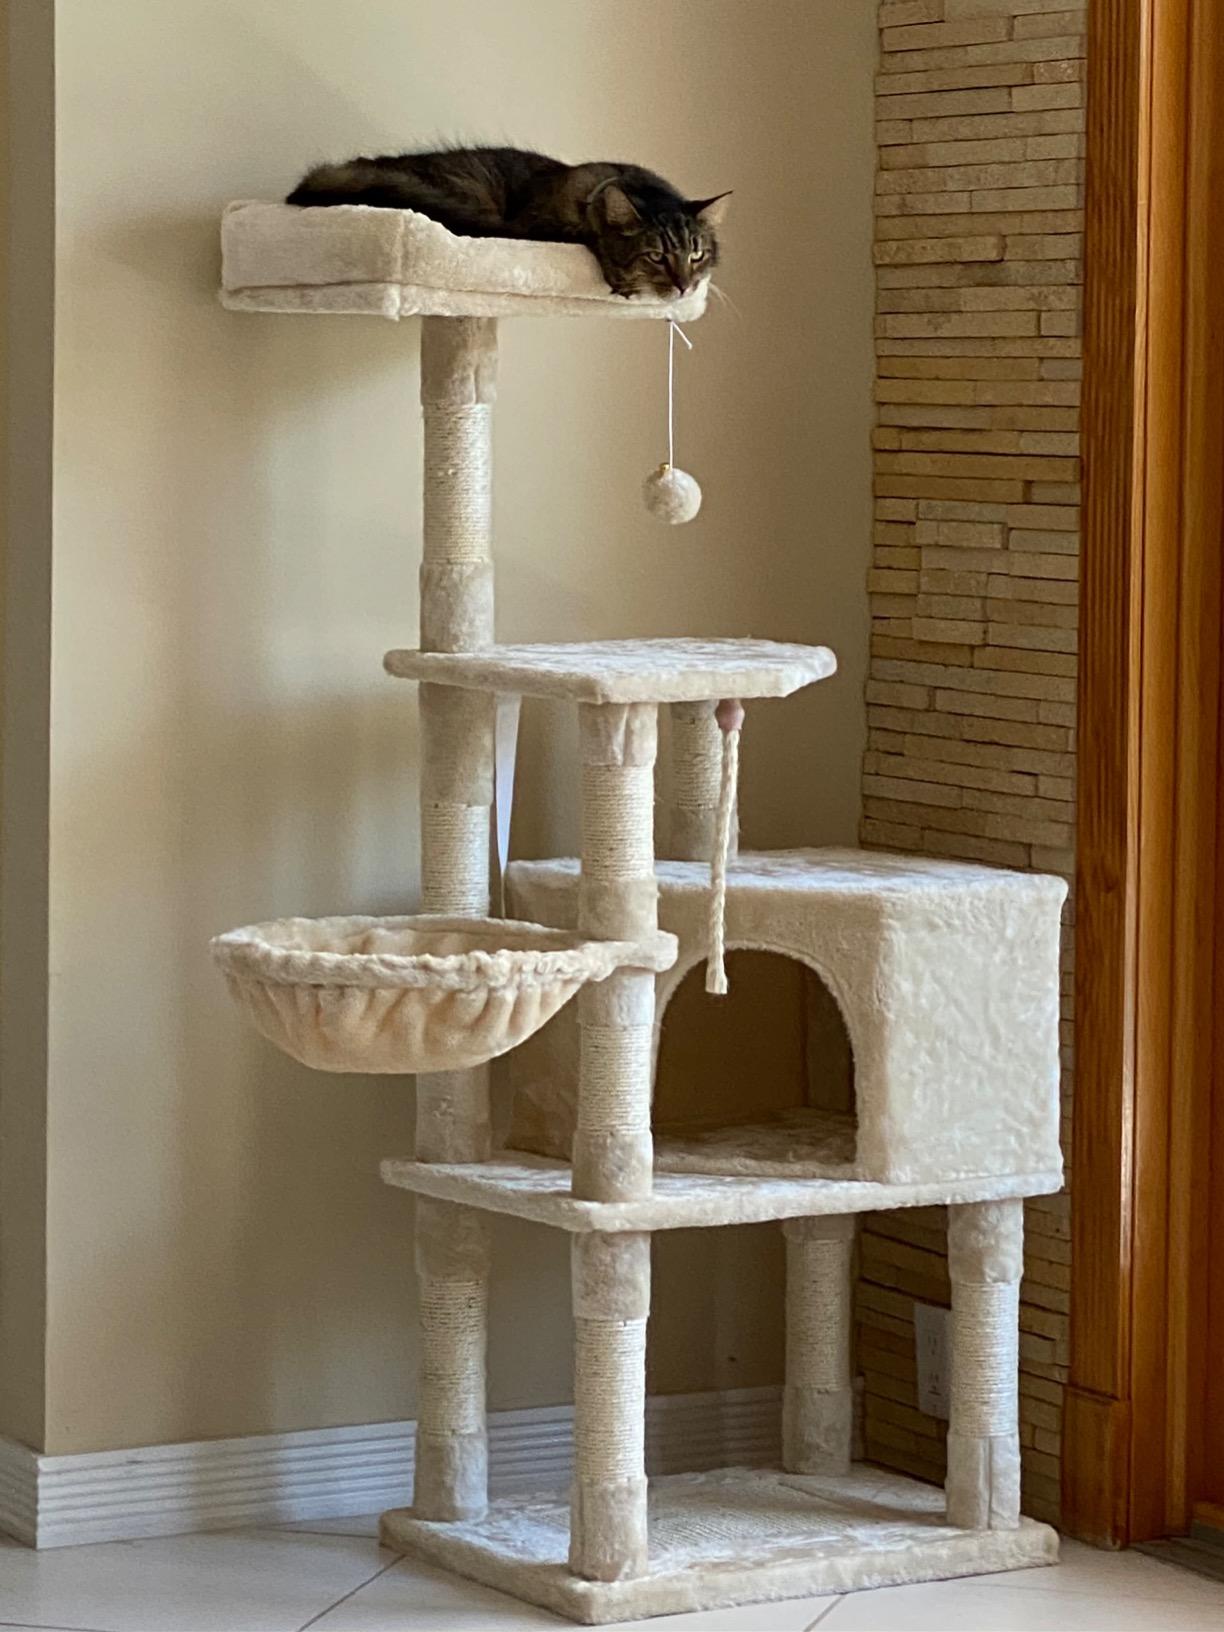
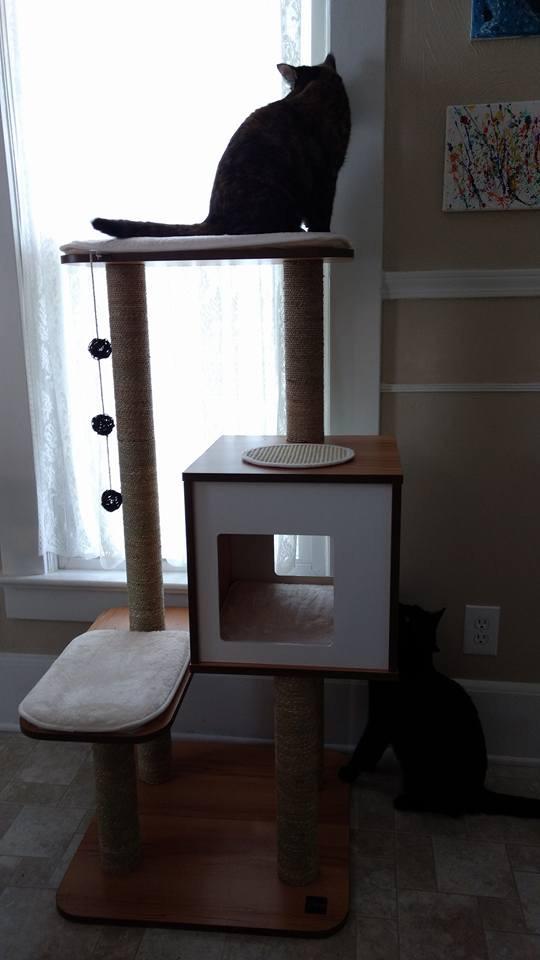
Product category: items_cat tree
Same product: no